Latín dos canteiros

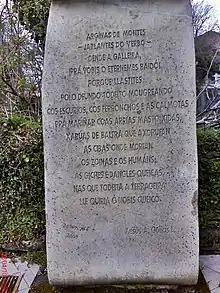
Stone monument from Beariz with a poem by Xesús Antonio Gulías Lamas in the cant.

' ("Latin of the stonecutters") or ' is an argot employed by stonecutters in Galicia, Spain, particularly in the area of Pontevedra, based on the Galician language. They handed down their knowledge in the art of how to split and cut stone by means of this secret language to the next generation.